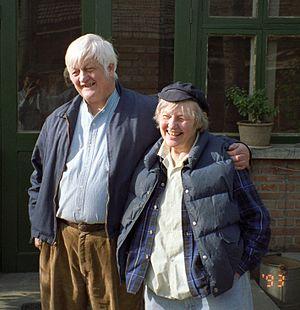
Joan Hinton est une physicienne nucléaire américaine. C'est l'une des peu nombreuses femmes scientifiques qui participa au Projet Manhattan. Après les bombardements atomiques d'Hiroshima et Nagasaki, elle renonça à travailler dans le domaine nucléaire et commença à militer pour le bannissement des armes nucléaires. En 1949, elle s'établit en Chine.